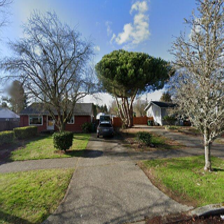
Label: streetView